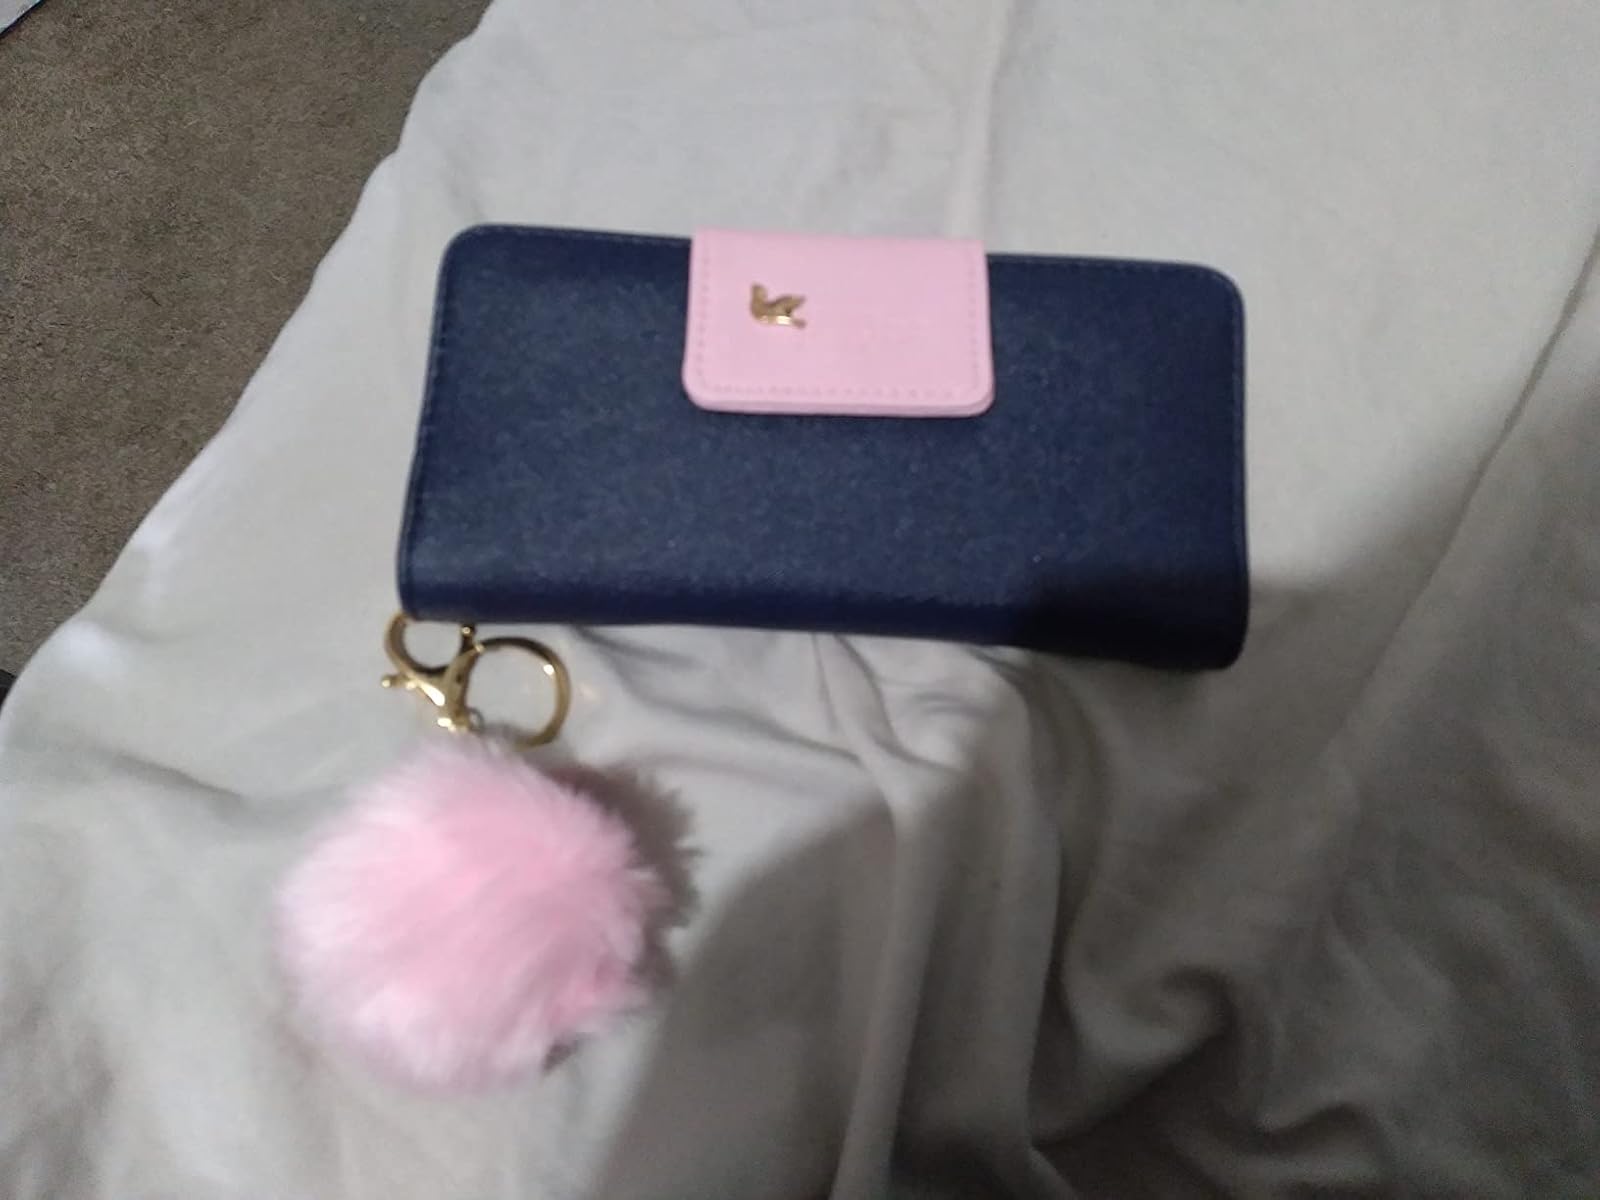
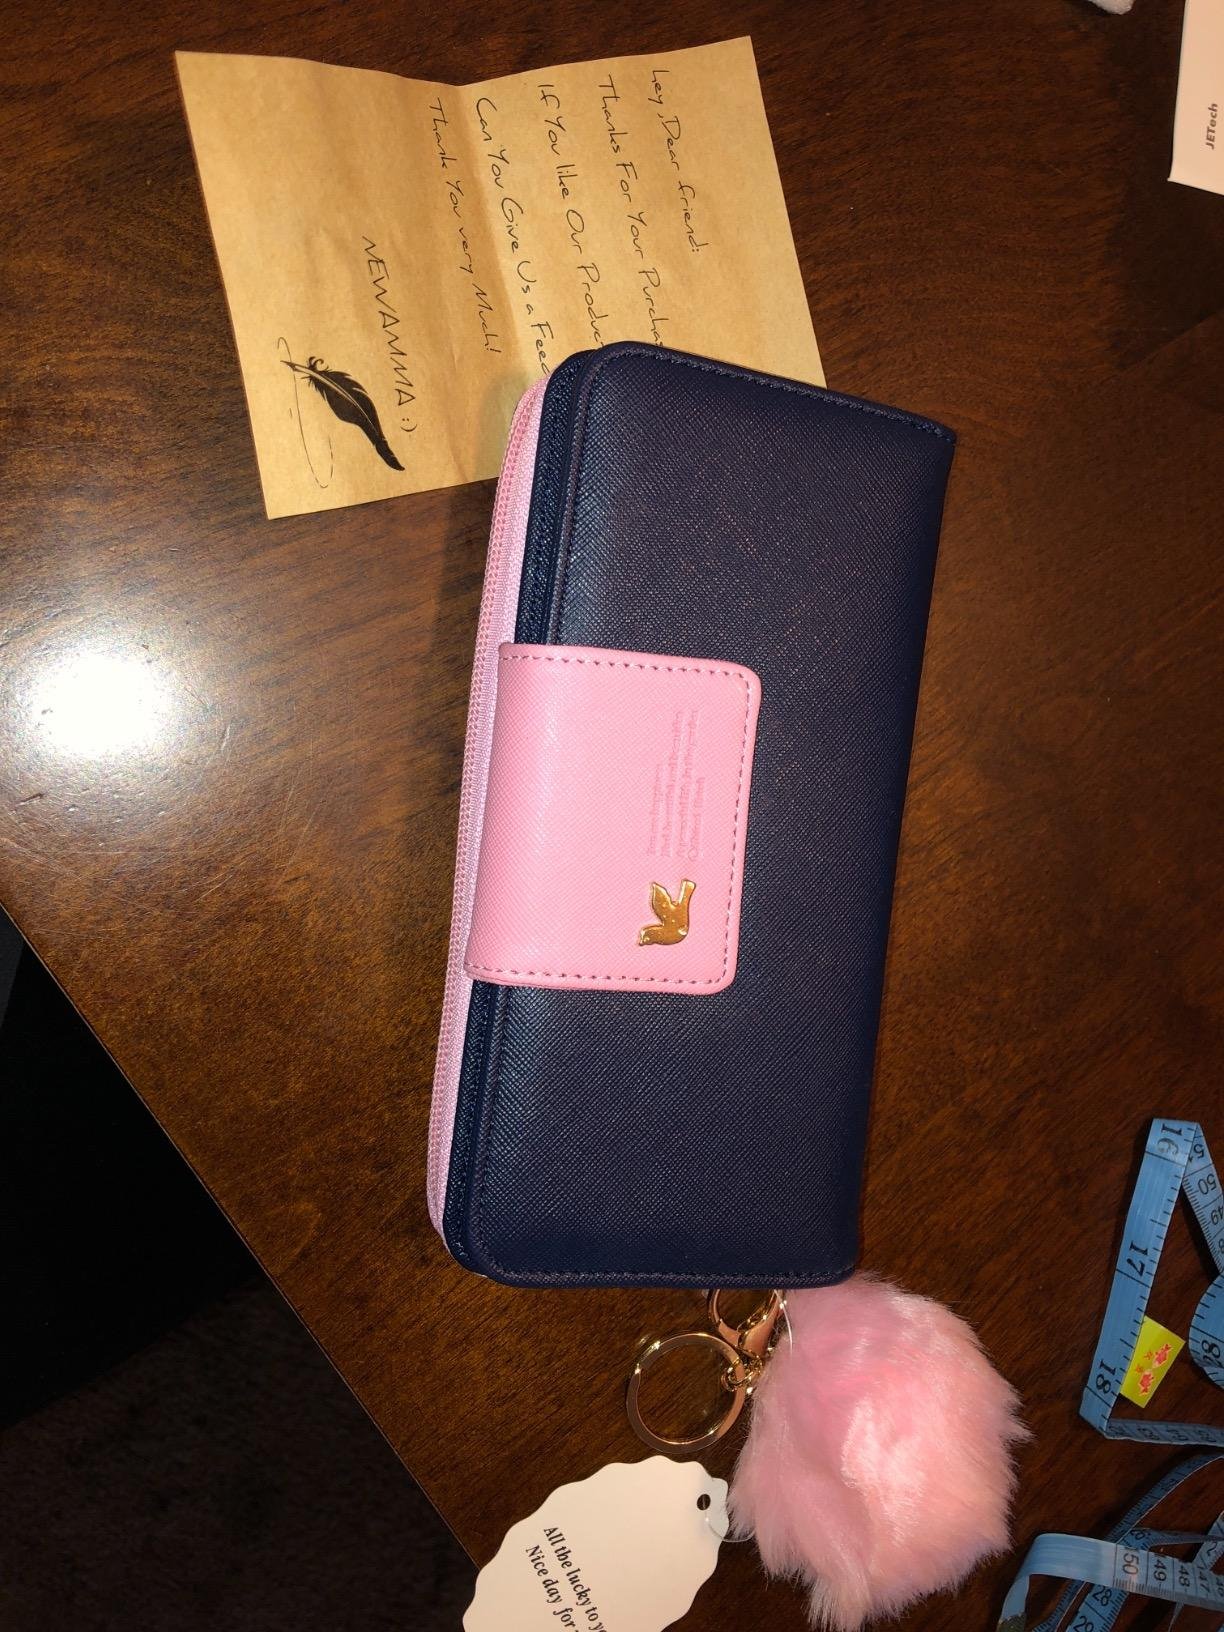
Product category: accessories_handbag
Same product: yes